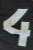
Number: 4